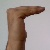
The image shows a hand gesture representing a space in Indian Sign Language.